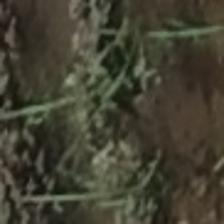
Label: clustered